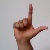
The image shows a hand gesture representing the letter 'L' in Indian Sign Language.